Roaring Run Furnace

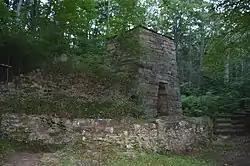
Overview from the southwest

Roaring Run Furnace is a historic fiery furnace located in Jefferson National Forest near Eagle Rock, Botetourt County, Virginia. It was built about 1832, and reflects the national and statewide economics of the iron industry during the 19th century.